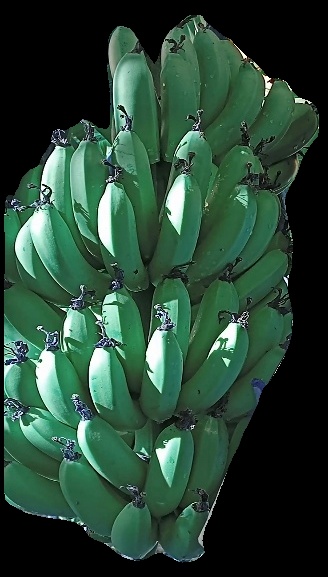
Variety: pachbale
Grade: grade1